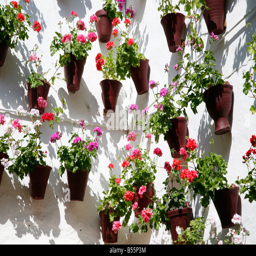
coloured plant pots with geraniums on a whitewashed wall